Clan Macdonald of Sleat

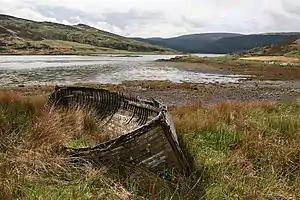
The island of Càrna on Loch Sunart. "Cara" is the current chief's slogan.

During the forfeiture of the clan's estates, the children of Sir James petitioned Parliament, in which they were successful, to receive £10,000 out of the estate of the deceased Donald. At the same time, provisions were also made for the widow and children of Donald. In 1723, Kenneth Mackenzie, an Edinburgh advocate, purchased the three baronies of Sleat, Trotternish and North Uist for £21,000. After deducting the provisions to the families of Donald and James, and the debts due to the wadsetters and others, the purchase price was nearly exhausted, and only £4,000 went to the public. General Wade's report on the Highlands in 1724, estimated the clan strength at 1,000 men. In 1726. Kenneth Mackenzie and Sir Alexander Macdonald, 7th Baronet, the heir male, entered into a contract of sale, whereby the whole estate which had belonged to Sir Donald was sold to Sir Alexander. In 1727, Sir Alexander received a Crown charter for his lands, erecting the whole into a barony – called the Barony of Macdonald.